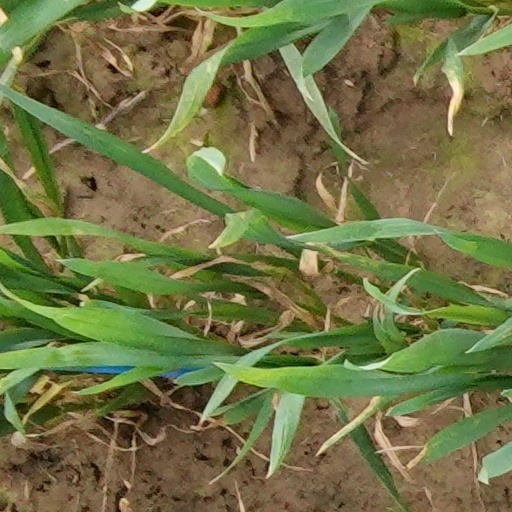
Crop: wheat